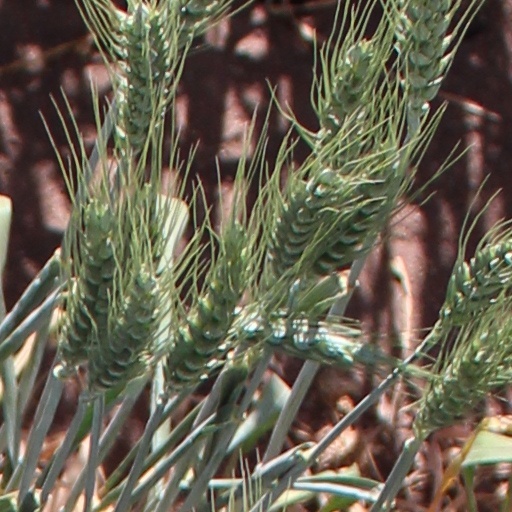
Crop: wheat